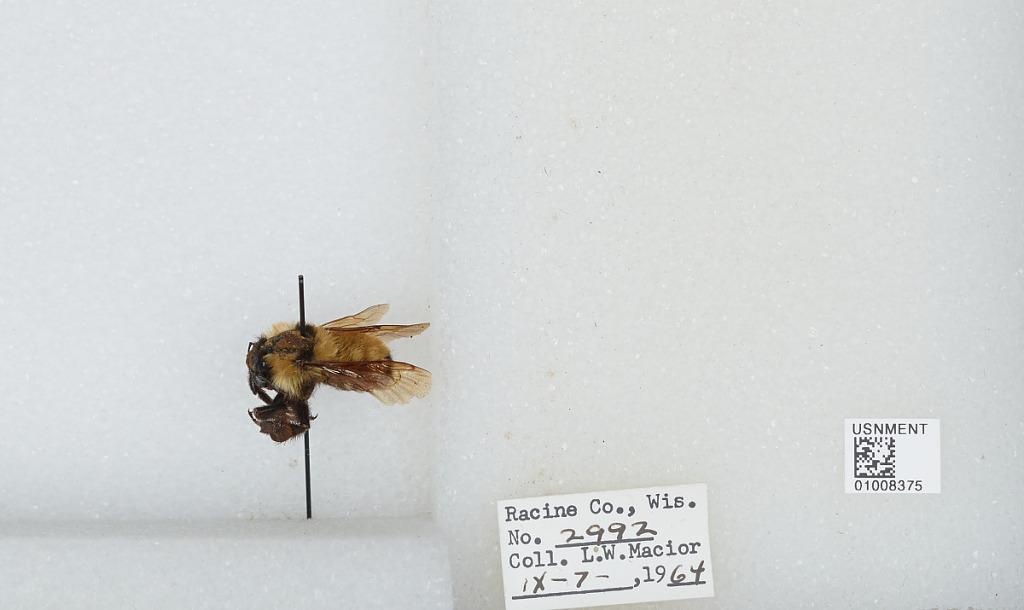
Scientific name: Bombus (Fervidobombus) fervidus fervidus (Fabricius)
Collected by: L. Macior
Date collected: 1964-9-7
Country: United States
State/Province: Wisconsin
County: Racine
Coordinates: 42.78, -87.76